Ethernet over twisted pair

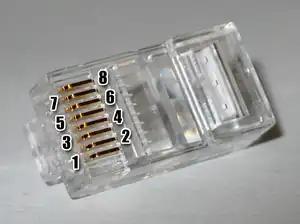
8P8C modular plug pin positioning

Most Ethernet cables are wired "straight-through" (pin 1 to pin 1, pin 2 to pin 2, and so on). In some instances, the "crossover" form (receive to transmit and transmit to receive) may still be required.